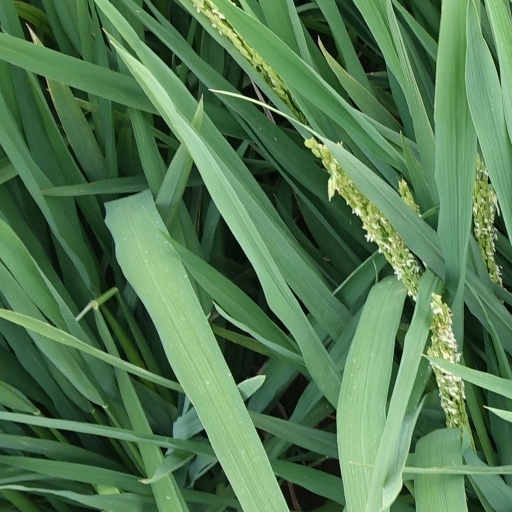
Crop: rice